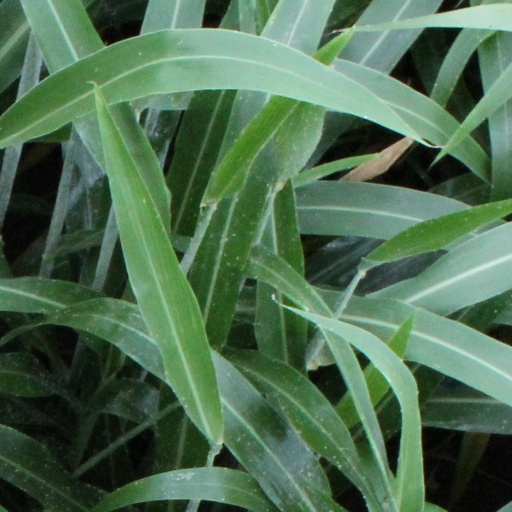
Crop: sorghum